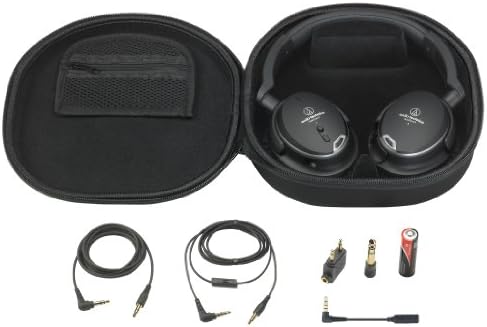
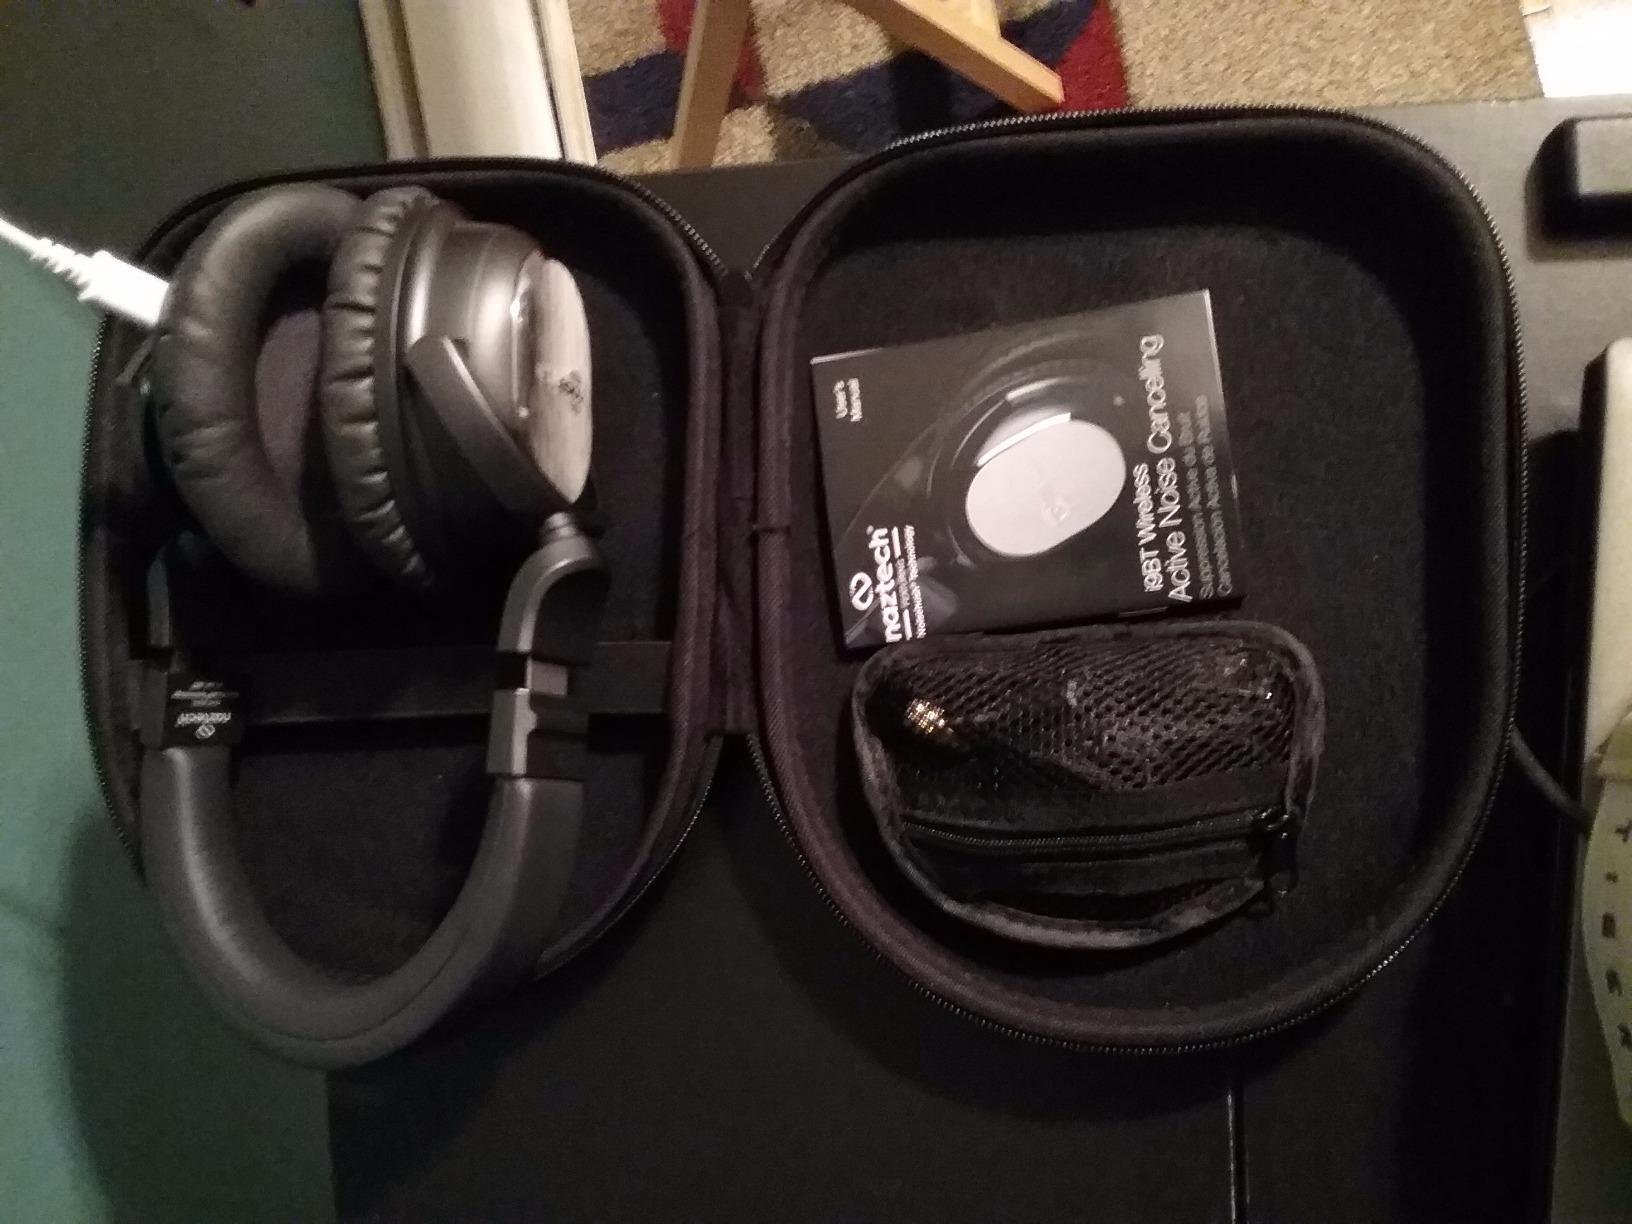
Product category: headphones
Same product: no